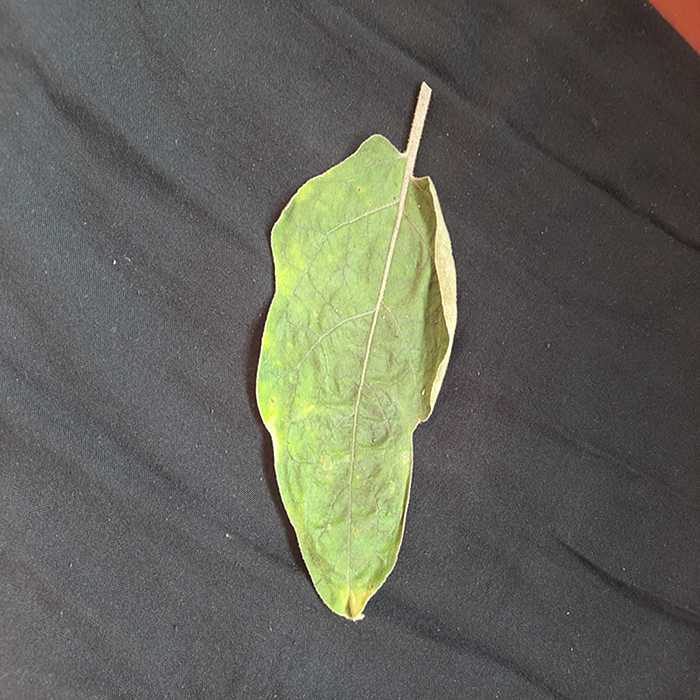
Plant: Eggplant
Label: Eggplant begomovirus